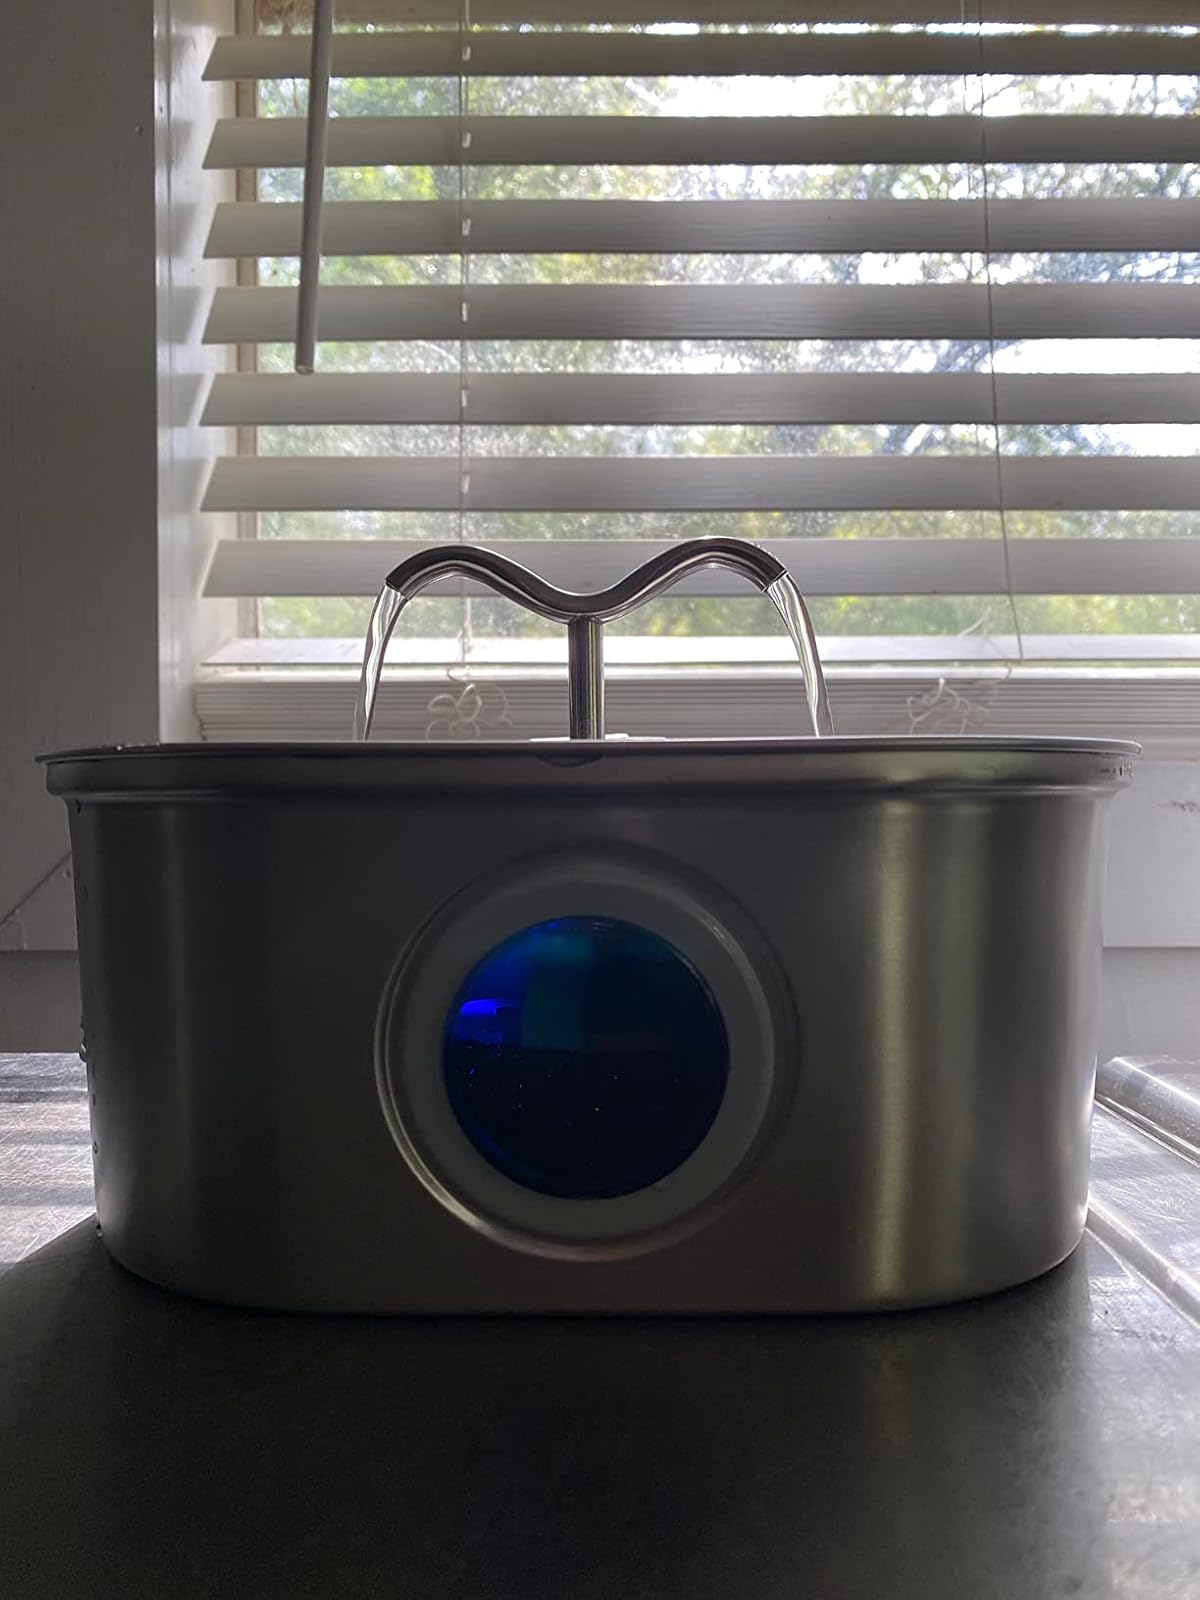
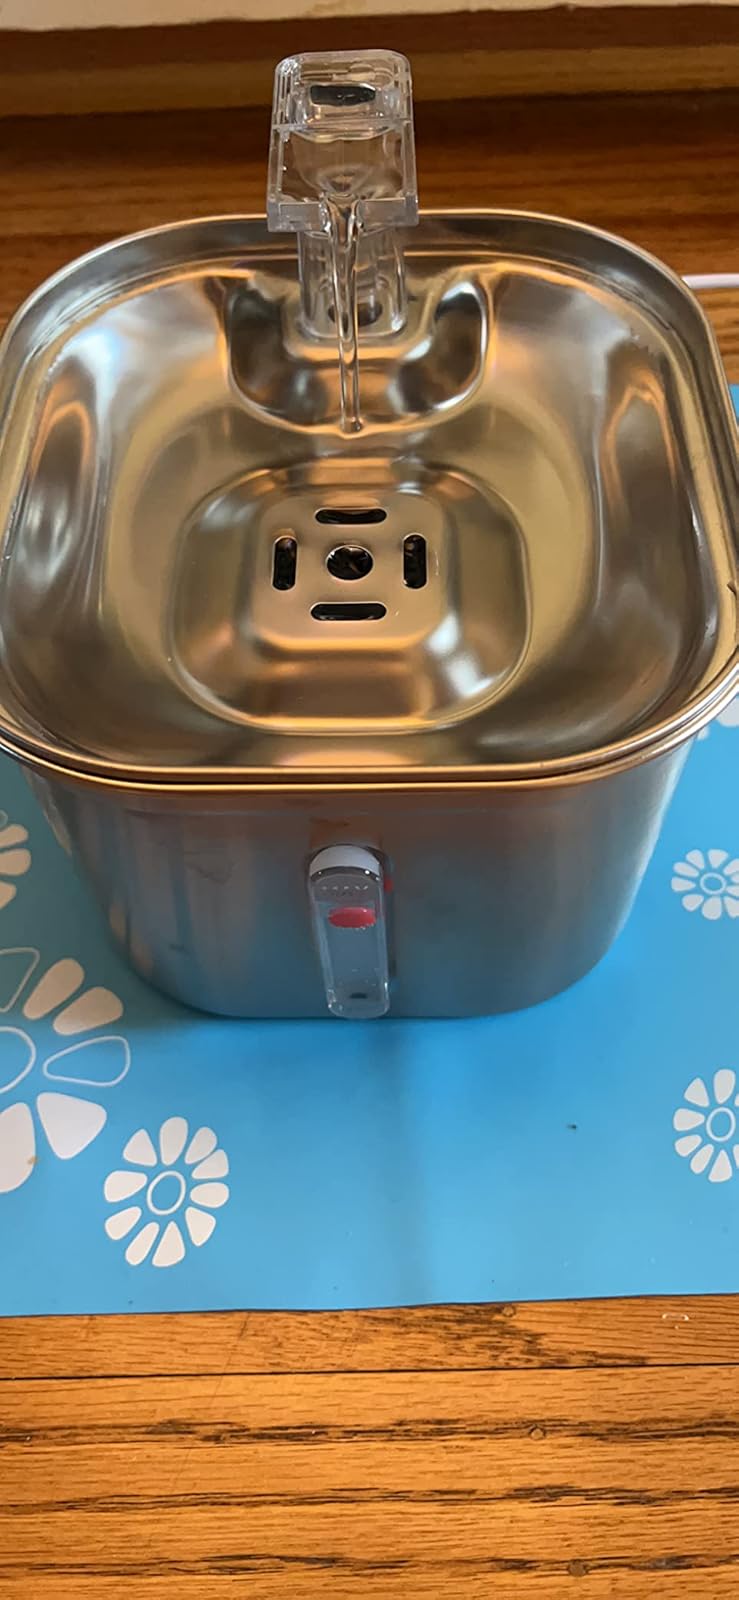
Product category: items_bowl
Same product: no